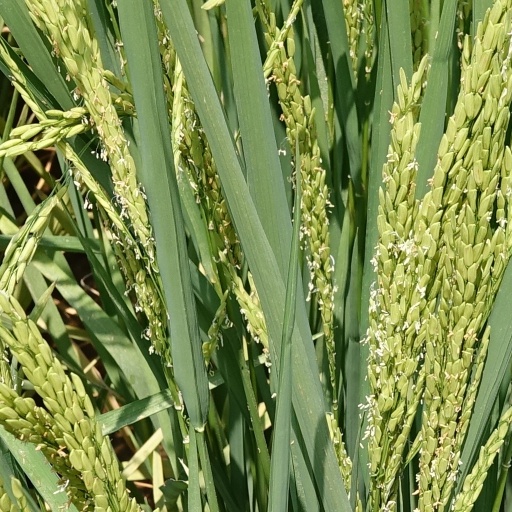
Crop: rice